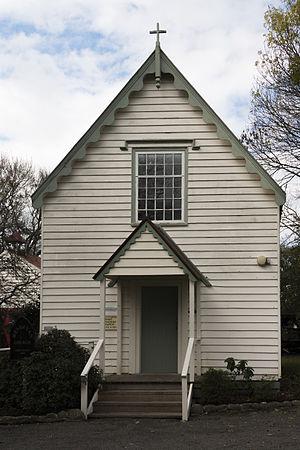
Greytown, 2 202 habitants, est une ville de la région de Wairarapa en Nouvelle-Zélande, dans l'île du Nord. Elle est située à 80 km au nord-est de Wellington et 25 kilomètres au sud-ouest de Masterton, sur l'autoroute nationale n°2.